Nara Prefecture

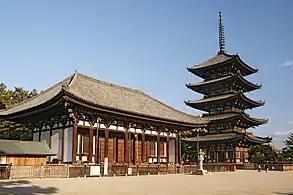
Kōfuku-ji

In 784, Emperor Kanmu decided to relocate the capital to Nagaoka-kyō in Yamashiro Province, followed by another move in 794 to Heian-kyō, marking the start of the Heian period. The temples in Nara remained powerful beyond the move of political capital, thus giving Nara a synonym of "Nanto" (meaning "South Capital") as opposed to Heian-kyō, situated in the north. Close to the end of Heian period, Taira no Shigehira, a son of Taira no Kiyomori, was ordered by his father to depress the power of various parties, mainly Kōfuku-ji and Tōdai-ji, who were backing up an opposition group headed by Prince Mochihito. The movement led to a collision between the Taira and the Nara temples in 1180. This clash eventually led to Kōfuku-ji and Tōdai-ji being set on fire, resulting in vast destruction of architectural heritage.